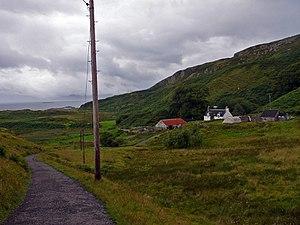
Fermes et petit restaurant familial sur Kerrera.